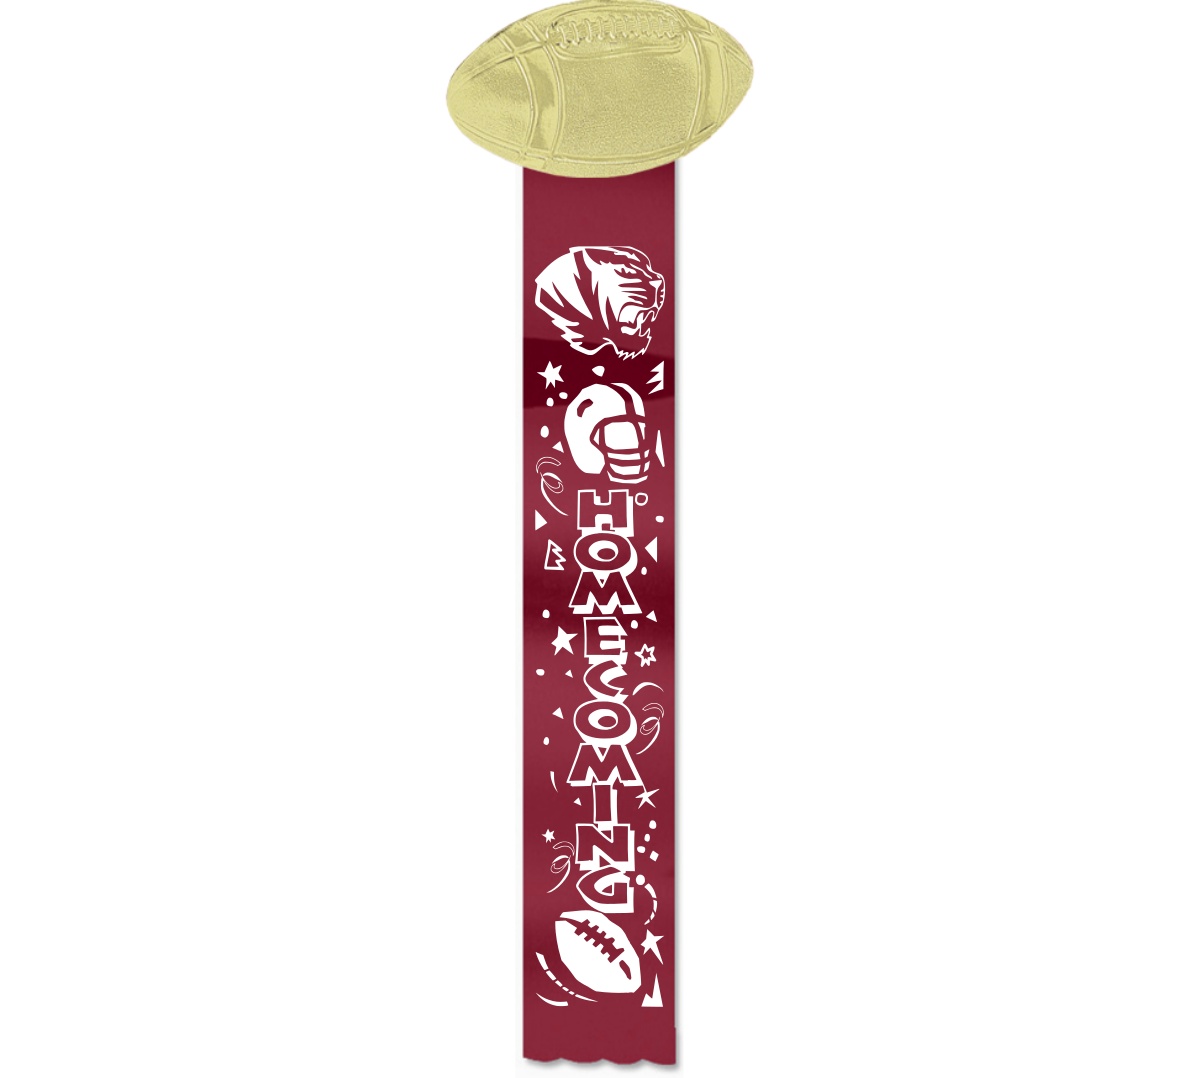
Custom Metallic 2" x 10" Game Ribbon
Here at Boosters, these custom metallic game ribbons hold a very special place in our heart and we want to share the love with you! Boosters has been printing our ribbons since 1962 and we’re still going strong! This is a shiny, metallic ribbon that is 2 inches wide and 10 inches long and the price includes a one color imprint with your choice of a free gold or silver sticky top or you can try our new full color sticky top available for a reasonable price. It’s simple when it comes to ordering these ribbons. Simply choose your ribbon color, your imprint color, your team nickname, a mascot, and then one of our yell designs. The stock fight yells cannot be altered. For custom ribbons and pricing, please fax or phone in your order. Because these ribbons are our biggest seller, we offer the absolute best deals! If your order 6 sets of ribbons, minimum 125 ribbons per design, you qualify to receive 200 ribbons free. Or if you order 10 sets of ribbons with a minimum of 200 ribbons per design, you are eligible to receive 200 stock shakers or 200 Mardi Gras beads free! Only one offer per order. There is also a special payment plan with the ribbons as well! If you order ribbons for a minimum of 6 games, Boosters will delay the billing to November 1 for football and February 1 for basketball. These ribbons will take 72 hours if you would like your ribbons faster please call in a stock ribbon. Created from product #7418200555583
Brand: Alabama
Category: Arts & Entertainment > Party & Celebration > Trophies & Awards > Award Ribbons